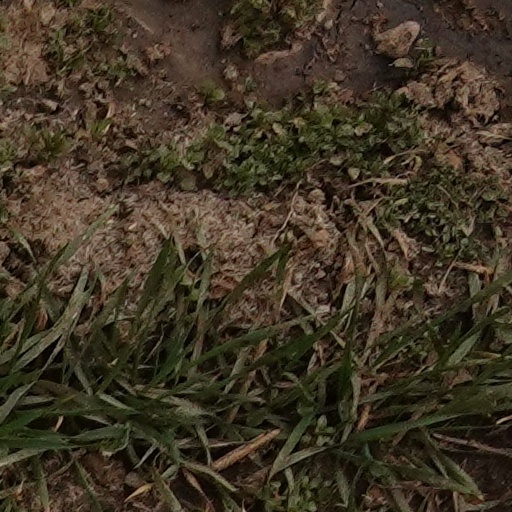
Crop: wheat